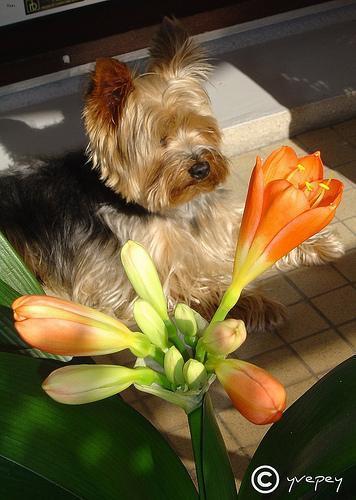
yorkshire terrier